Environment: real
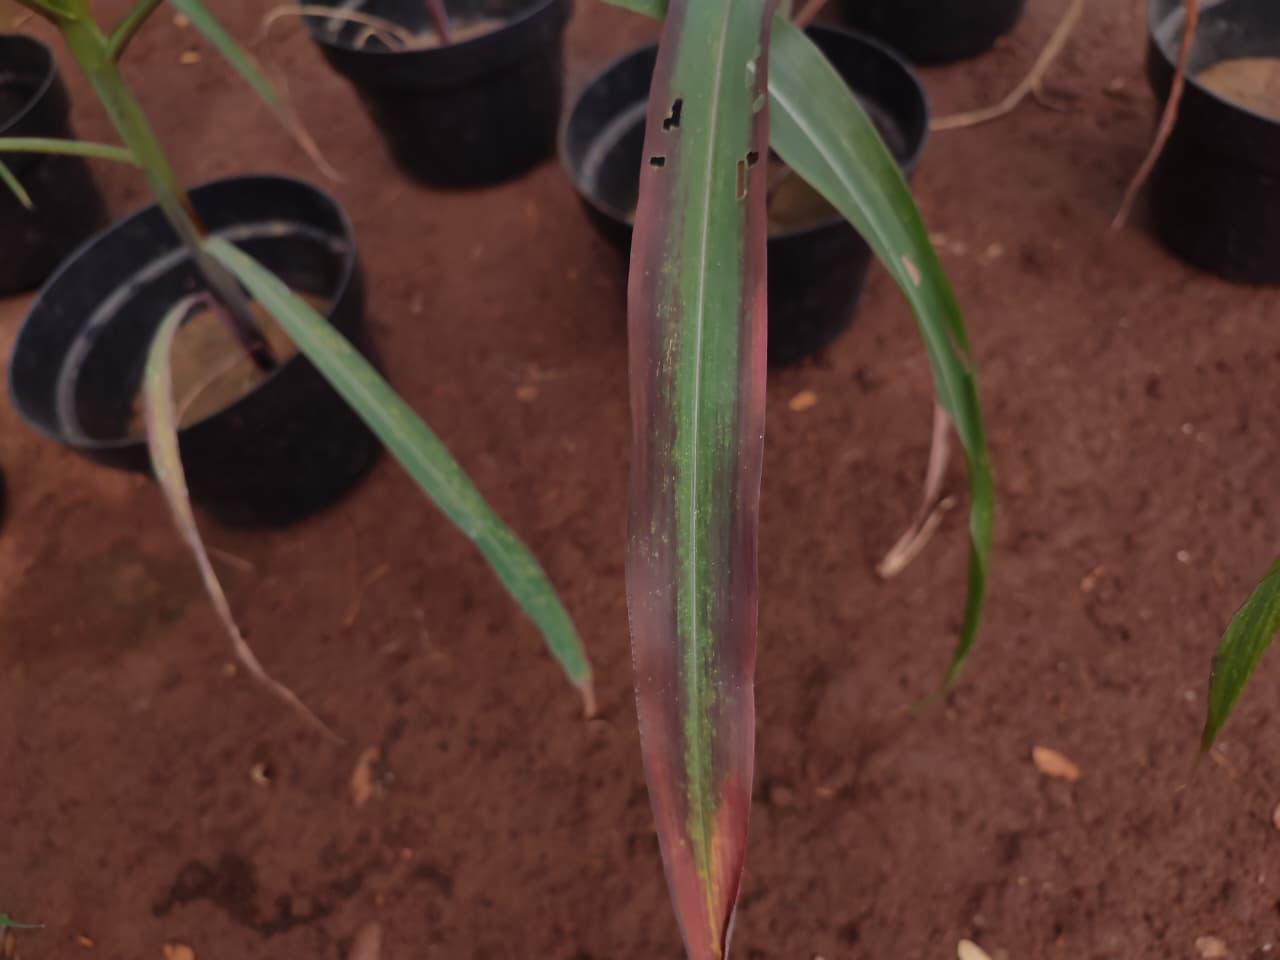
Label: phosphorus_deficiency